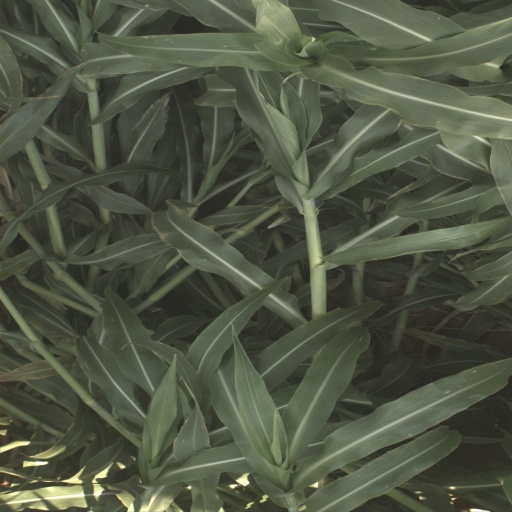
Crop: sorghum